Danielle Senior

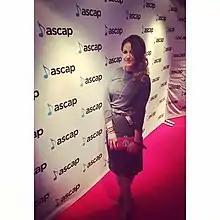
Danielle Senior at 2016 ASCAP awards

Danielle Senior, now known as Dani Senior, is a London-based multi-platinum selling singer-songwriter, vocal producer and DJ, originally from Devon in the United Kingdom. She spent part of her childhood growing up in Stavanger, Norway. She is notable for her versatile writing style and has written for, and collaborated with, artists across a range of genres internationally, including Plan B (musician), Wretch 32, Shystie, Shenseea, Rationale (musician), Michael Woods (DJ), Sander van Doorn, Nora En Pure, Doctor P, Lvndscape, Burns (musician), Michael Gray (DJ), and for K-pop, J-pop and Cantopop superstars such as Twice, SHINee, KARA, Mariya Nishiuchi, FEMM, Jolin Tsai, Twins (group), and Raymond Lam, amongst others. In 2016 she collaborated with Gareth Malone on the charity single "Flesh and Blood" for The Choir For The Invictus Games feat. Laura Wright (singer), which debuted in the top 20 of the Official Singles Chart (UK) and hit no.1 on the iTunes Classical Music Chart, no.2 on the iTunes Pop Music Chart and no.5 on the Vodafone Big Top 40 Chart and Capital FM's top 10 Chart.